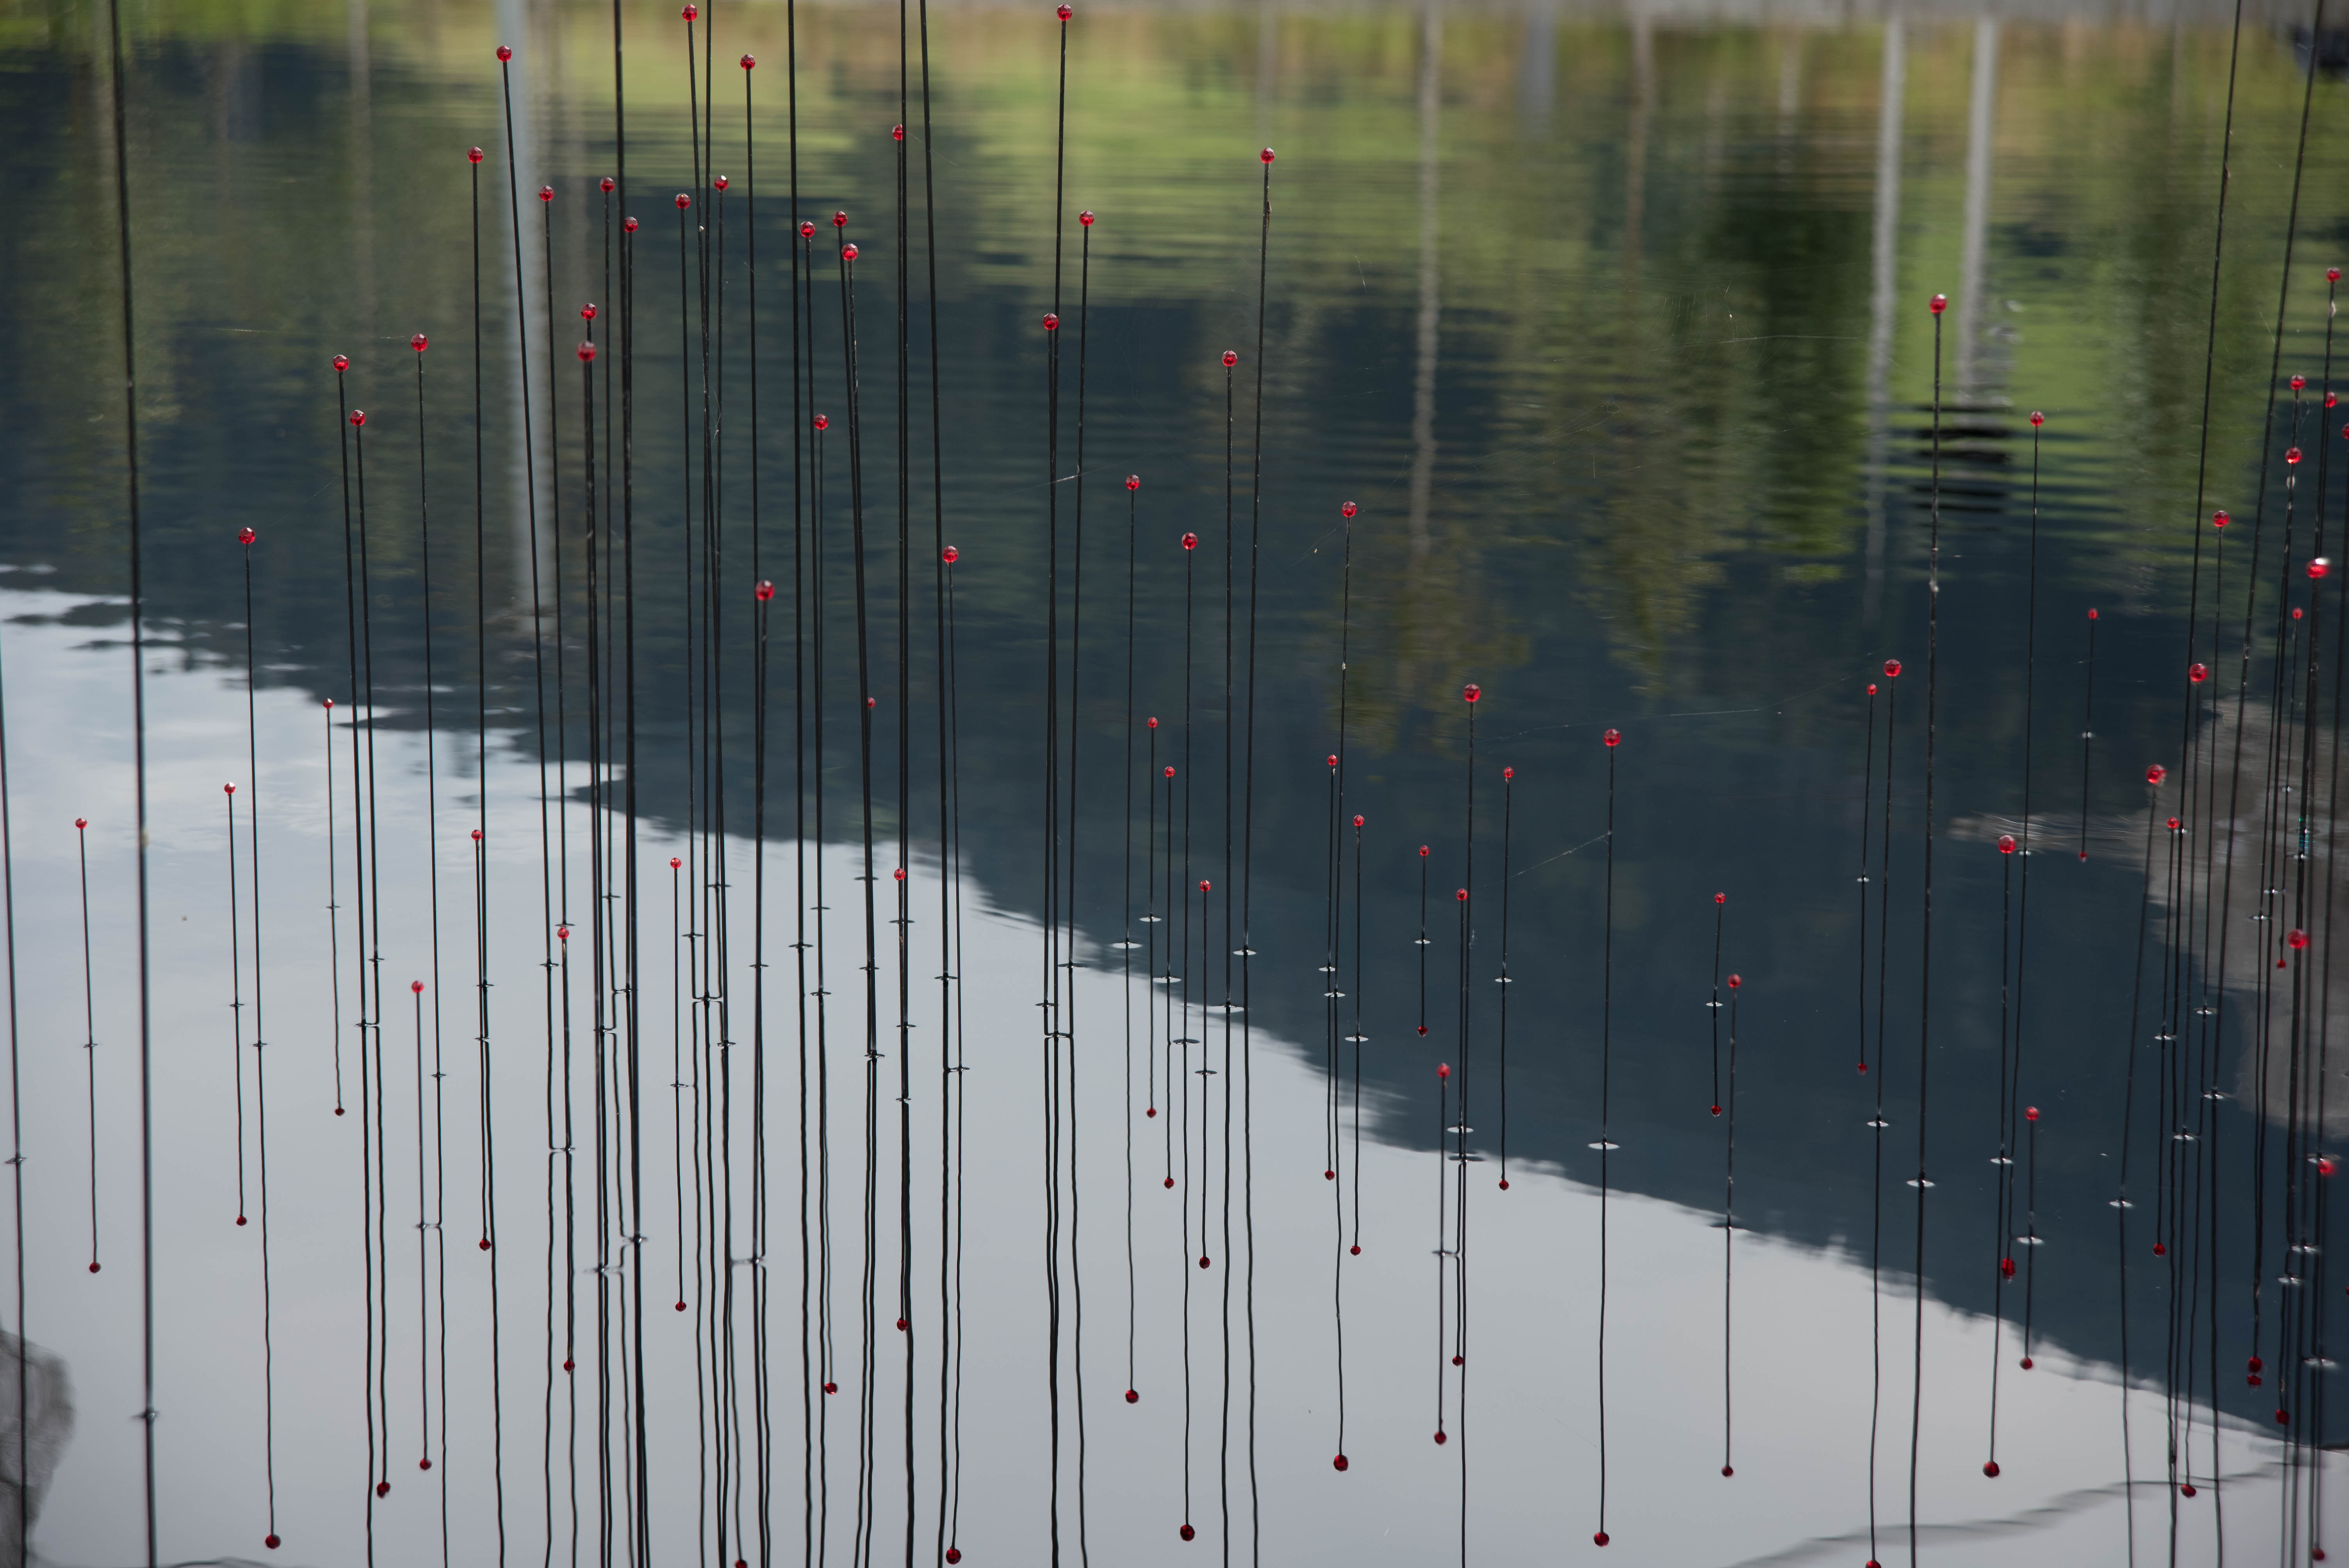
fence, wood, wall, pond, line, reflection, color, artwork, fig, sculpture, exhibition, shape, tyrol, wattens, crystal worlds